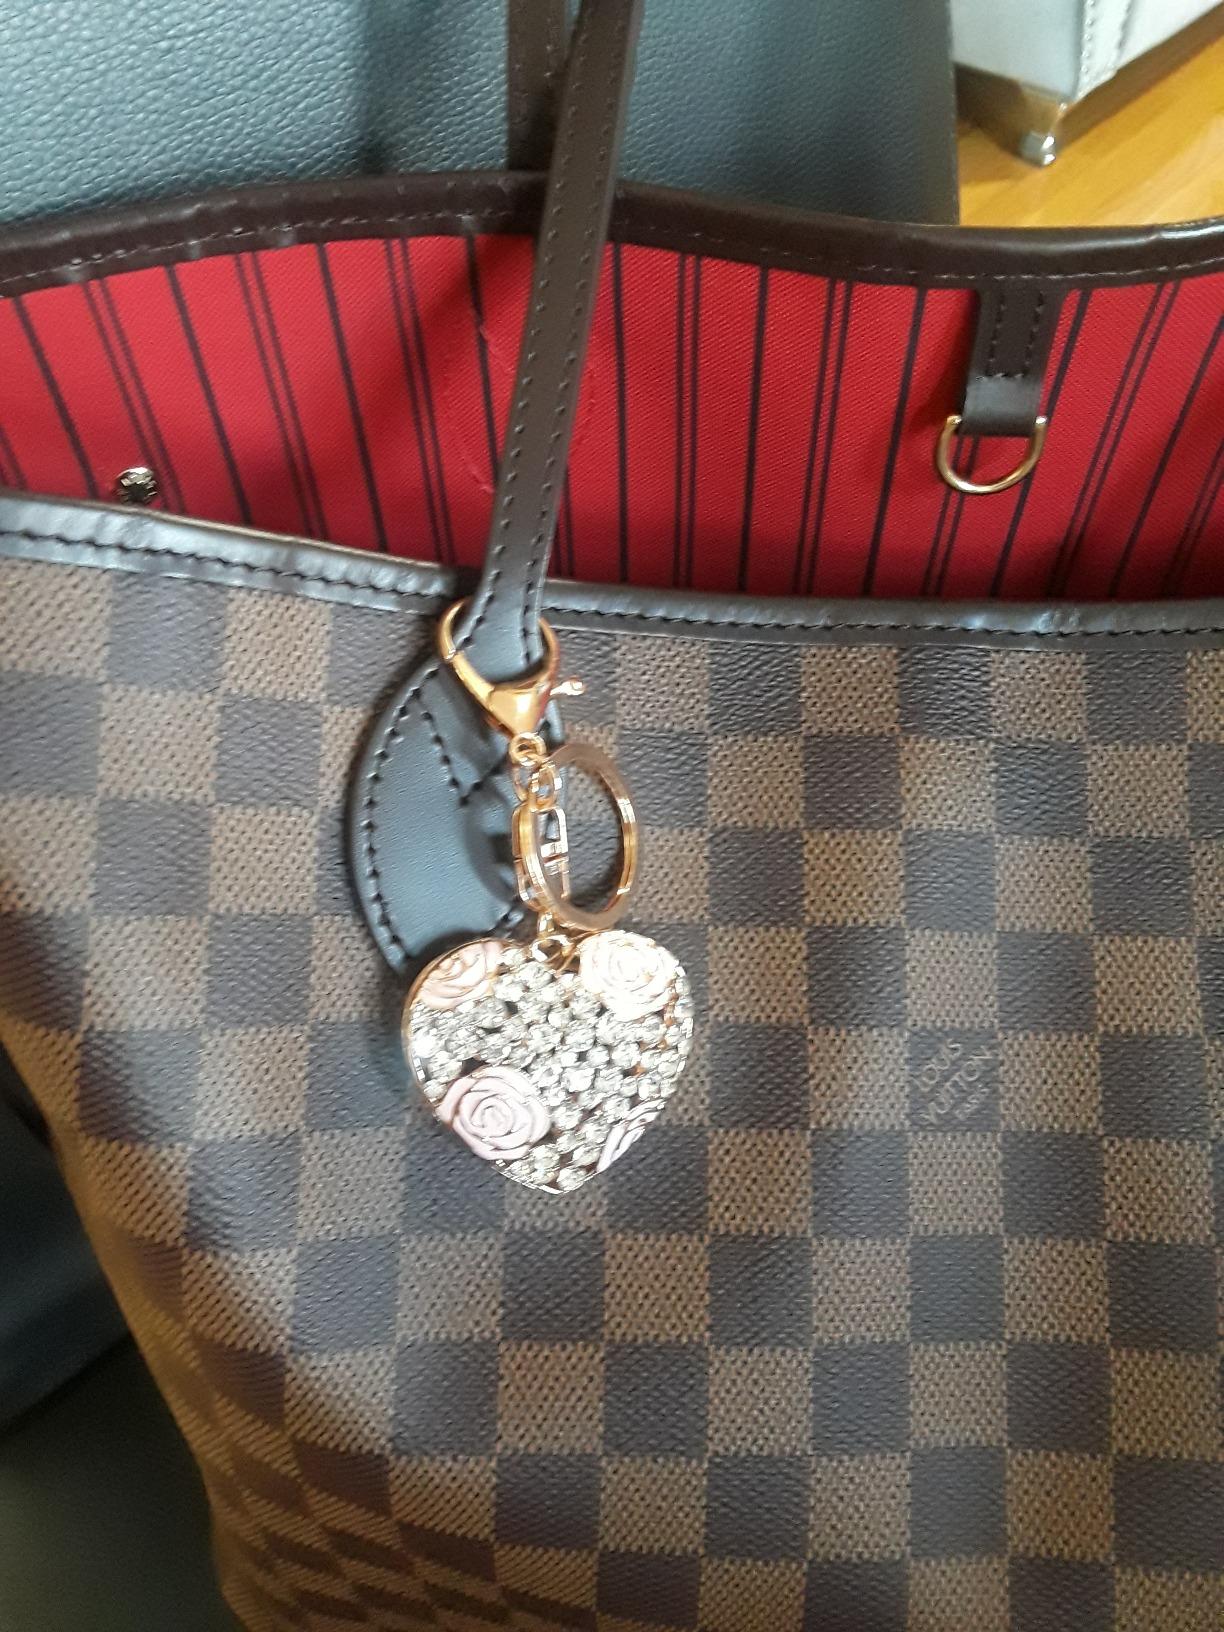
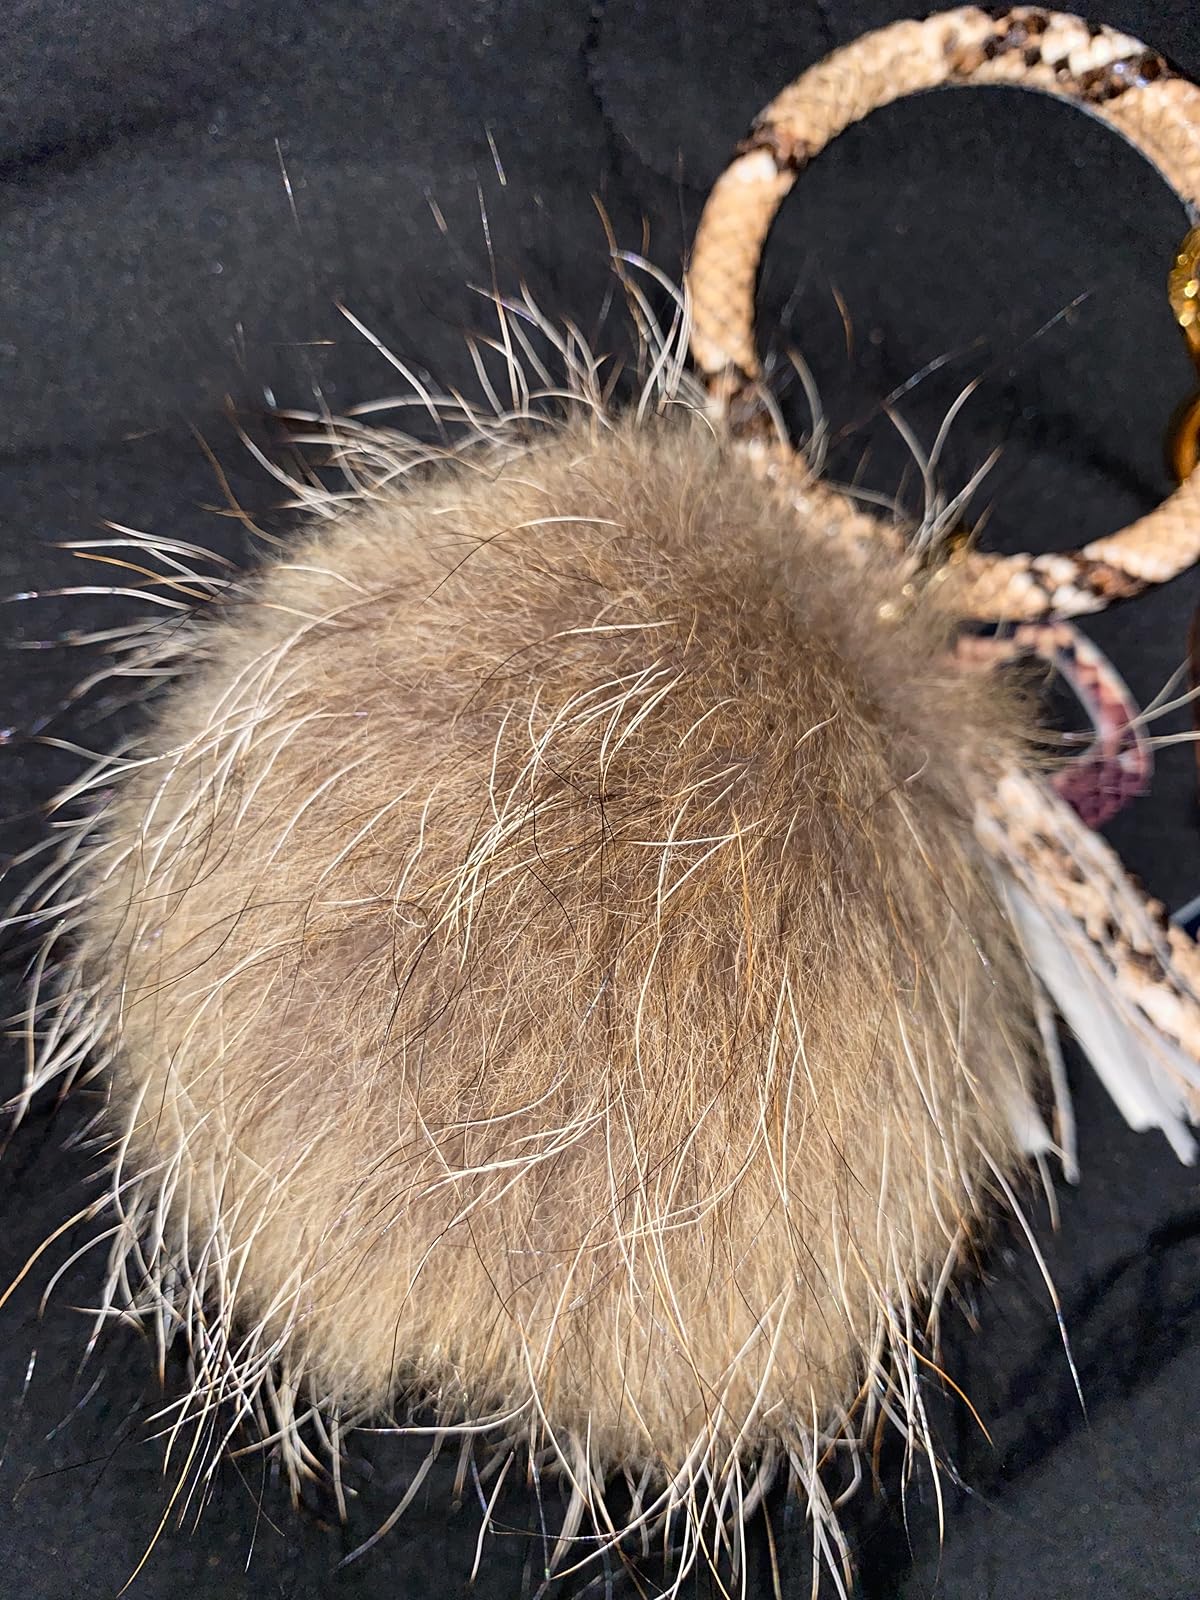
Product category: accessories_keychain
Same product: no